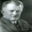
Label: man